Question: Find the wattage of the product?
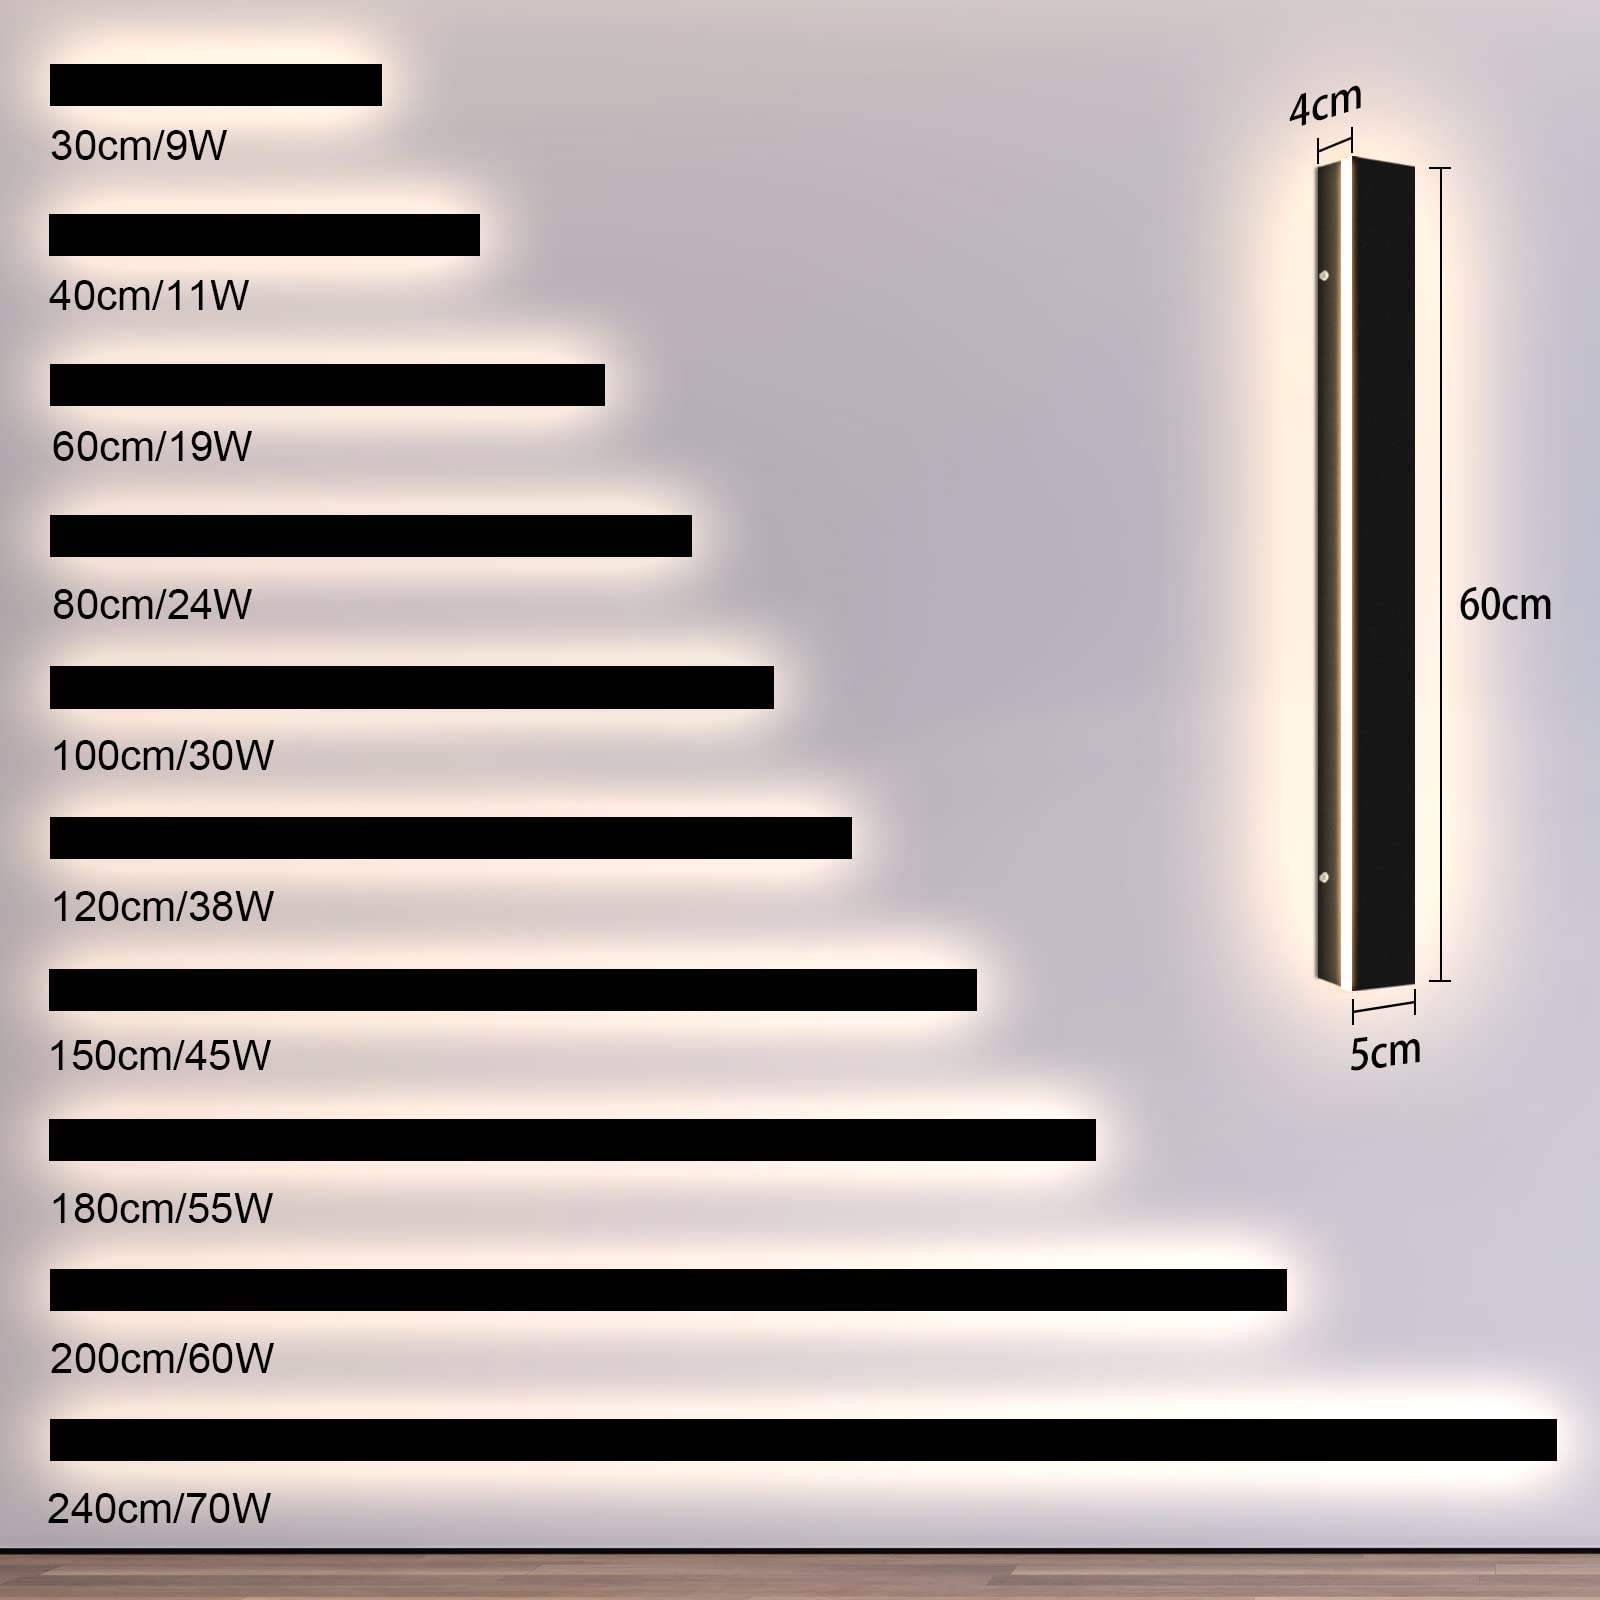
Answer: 9.0 watt